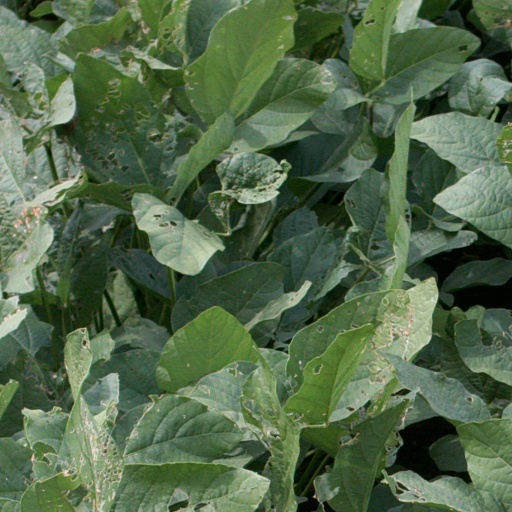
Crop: soybean